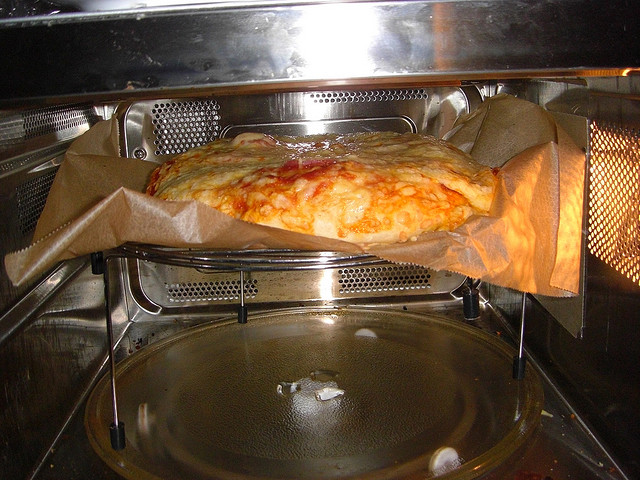
user: Given an image and a question. Answer the question in a short answer. Question: What material is the inside of a microwave made from? Short Answer:
assistant: plastic